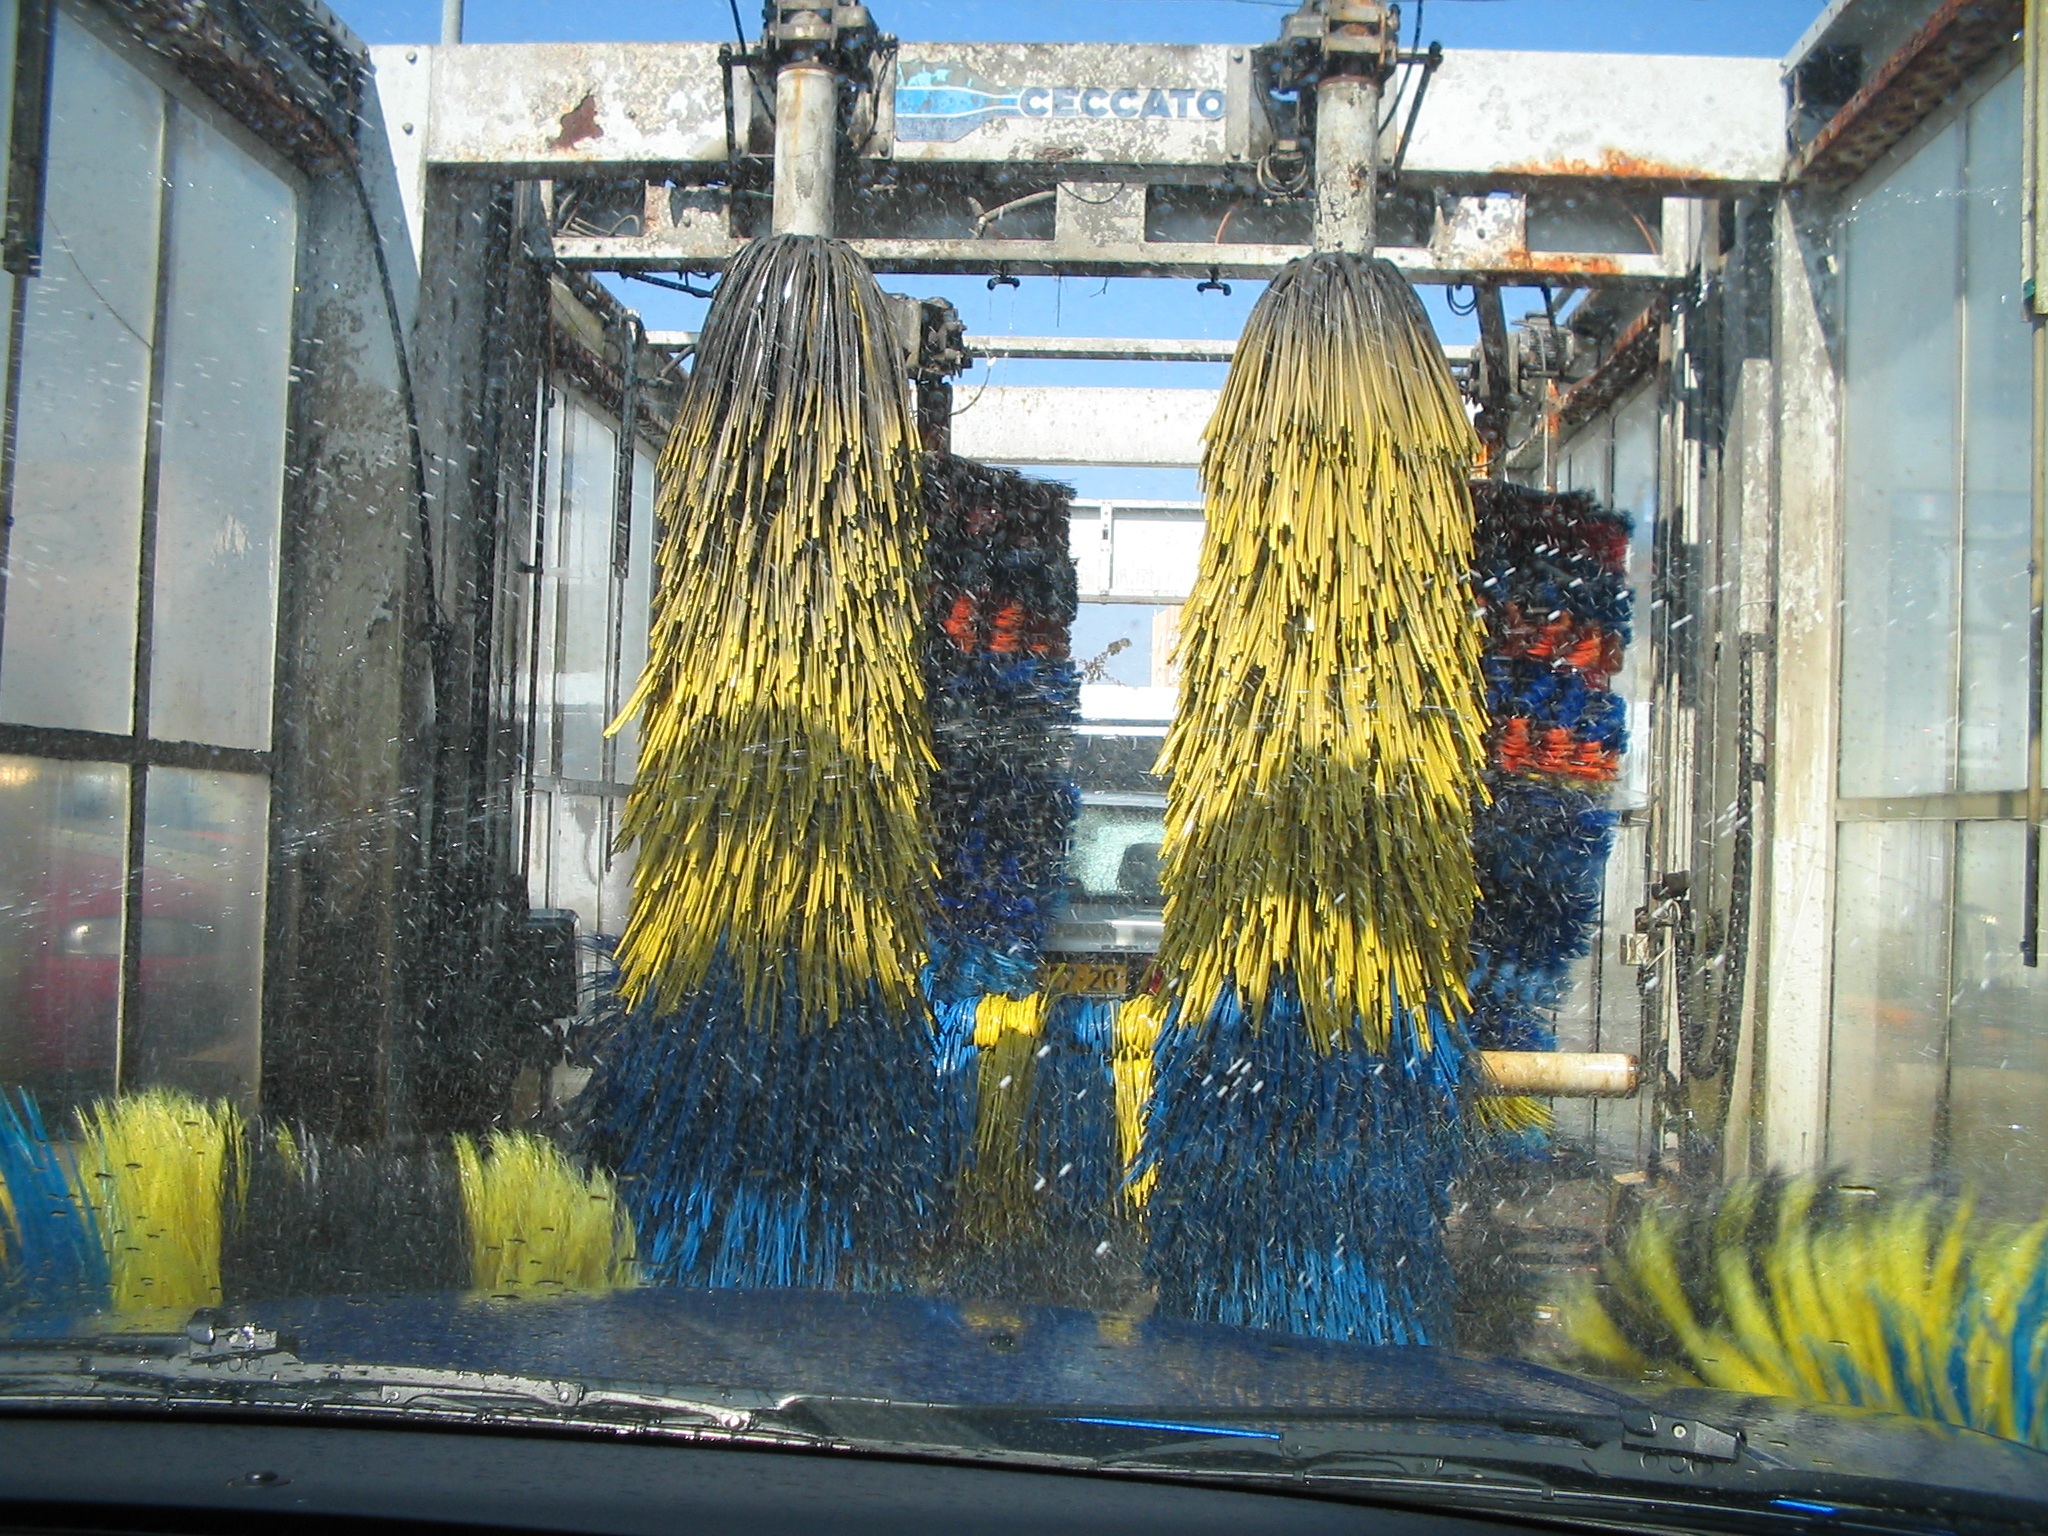
water, car, window, brush, color, washing, clean, wash, facade, auto, blue, yellow, graffiti, art, mural, cleaning, service, car wash, urban area